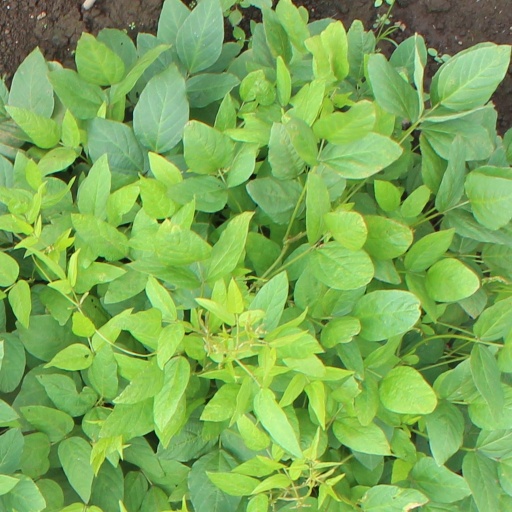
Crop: soybean